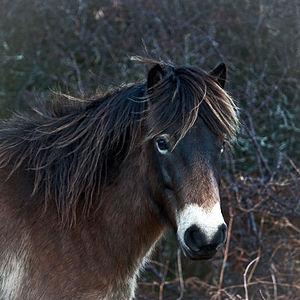
La robe désigne la ou les couleurs d'un cheval, dans le domaine de l'hippologie. Les dénominations des robes ainsi que leurs définitions sont liées à leur apparence visuelle, définie par la couleur des poils et des crins qui la composent.